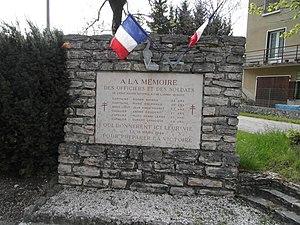
Monument du 18 mars 1944 de Saint-Julien-en-Vercors
Saint-Julien-en-Vercors est une commune française située dans le département de la Drôme en région Auvergne-Rhône-Alpes et, autrefois rattachée à l'ancienne province du Dauphiné. La commune fait également partie de la communauté de communes du Royans-Vercors depuis sa création en 2016 et elle est également adhérente au parc naturel régional du Vercors.